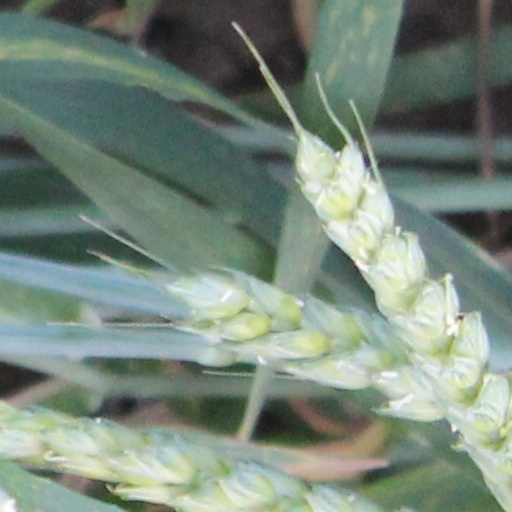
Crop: wheat